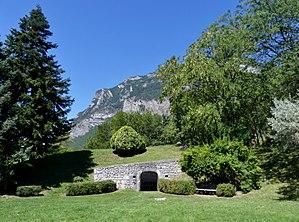
Vue d'un vestige de l'ancienne citadelle de Montmélian détruite, sur le Rocher, en Savoie.
Montmélian est une commune française située dans le département de la Savoie, en région Auvergne-Rhône-Alpes.
Le château de Montmélian est un ancien château fort du XIᵉ siècle, dont les vestiges se dressent sur la commune de Montmélian, dans le département de la Savoie.